1999 Russian legislative election

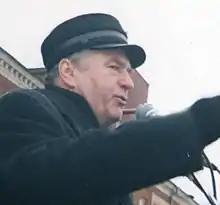
Liberal Democratic nominee Vladimir Zhirinovsky campaigning for his party

The early election campaign saw the initial surge in popularity of Fatherland-All Russia bloc, led by the Moscow mayor Yuri Luzhkov and the former Prime Minister Yevgeny Primakov, which tried to capitalize upon the perceived incapacity of President Boris Yeltsin and the weakness of his administration. The tide had turned on 9 August 1999 when Yeltsin designated Vladimir Putin as Prime Minister and his eventual successor. On 24 November, Putin announced that "as a citizen" he will support the recently formed pro-government bloc Interregional Movement "Unity", headed by General Sergei Shoigu, a member of all Russian governments since 1994.